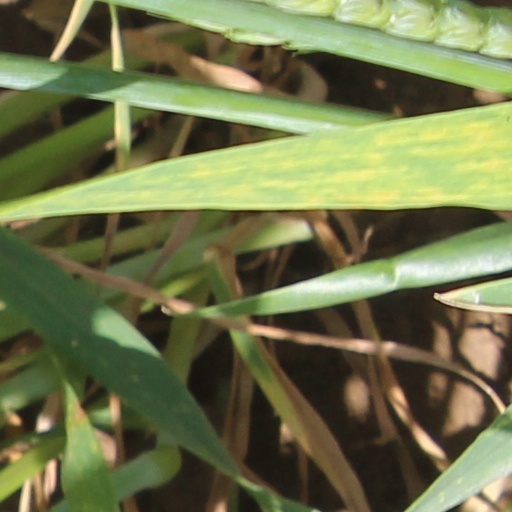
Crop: wheat